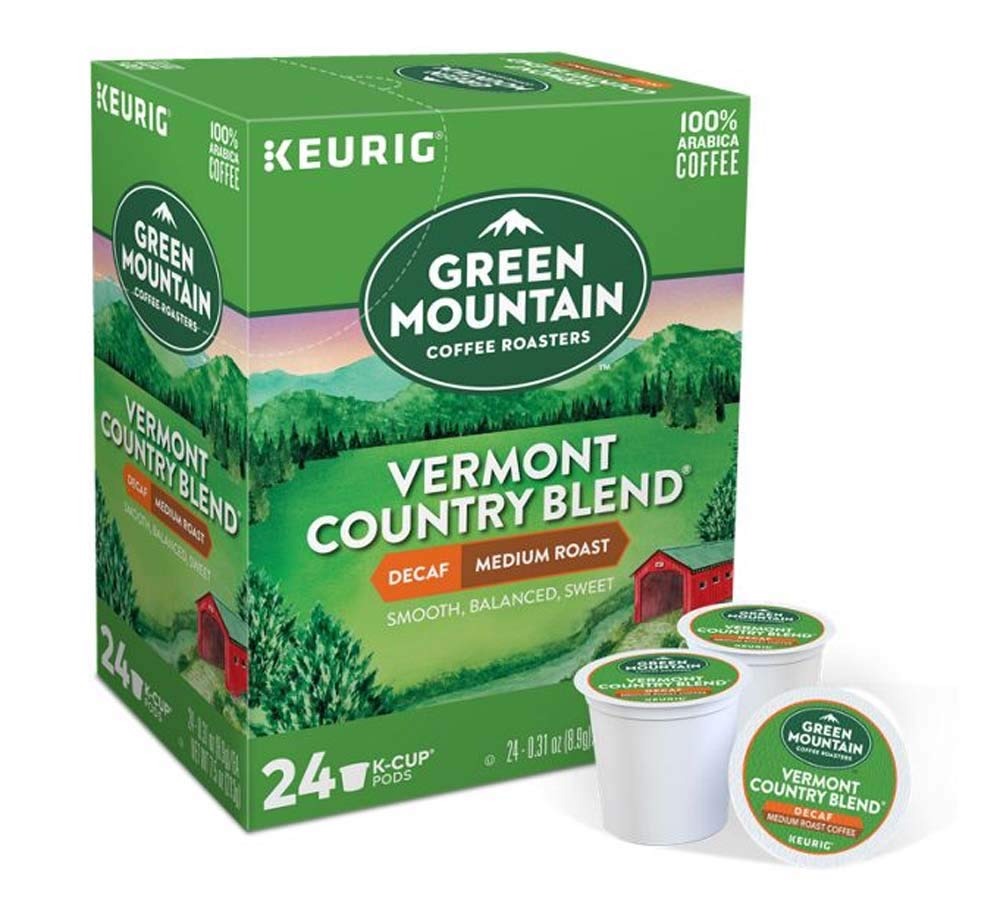
Item Name: Keurig Coffee Pods K-Cups 16 / 18 / 22 / 24 Count Capsules ALL BRANDS / FLAVORS (24 Pods Green Mountain - Vermont Decaf)
Value: 10.0
Unit: Count

Price: 28.22